John van de Geer

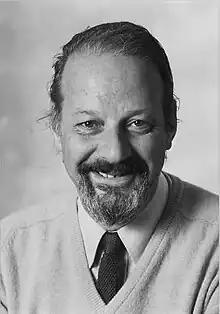
Portrait of John P. van de Geer, Dutch psychologist

Johannes Petrus "John" van de Geer (21 June 1926, Rotterdam – 9 February 2008, aged 81) was a Dutch psychologist, and Professor of Experimental Psychology at Leiden University, particularly known for his "Introduction to multivariate analysis for the social sciences".